Miletus

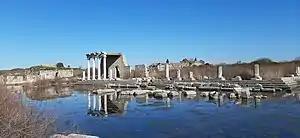
The Ionic Stoa on the Sacred Way in Miletus

The city of Miletus became one of the twelve Ionian city-states of Asia Minor to form the Ionian League.